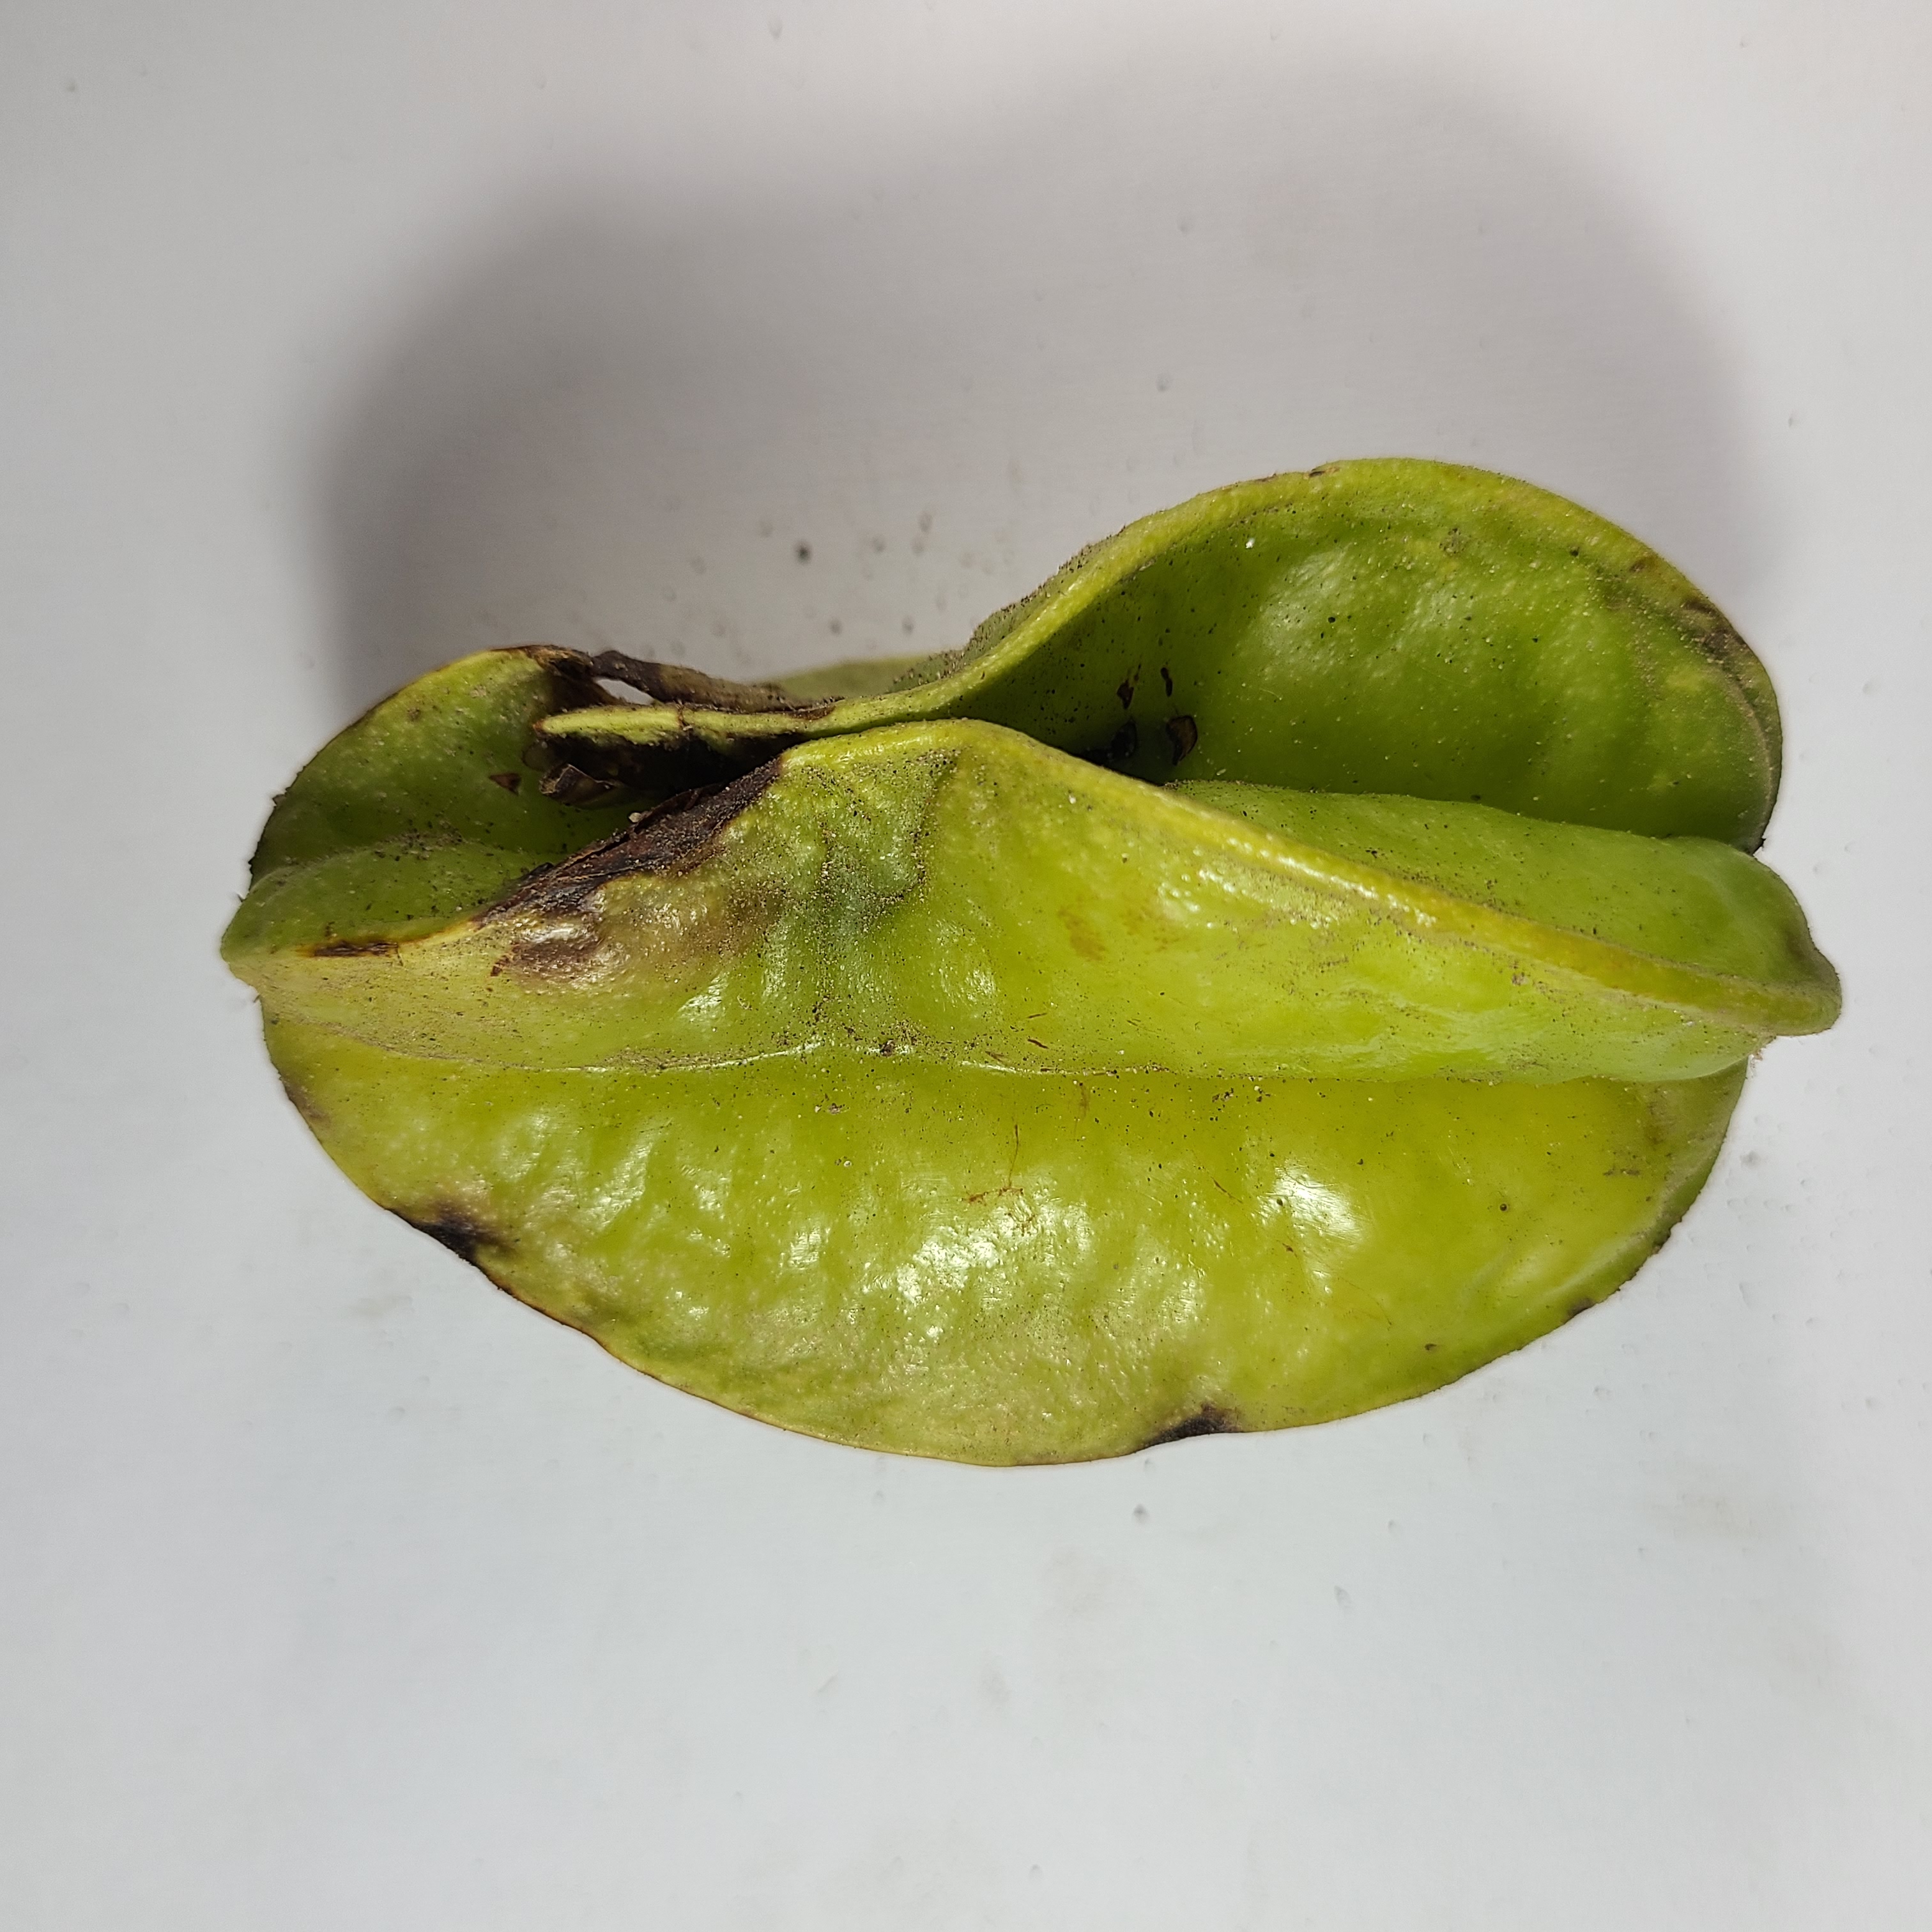
Label: Unhealthy Fruits